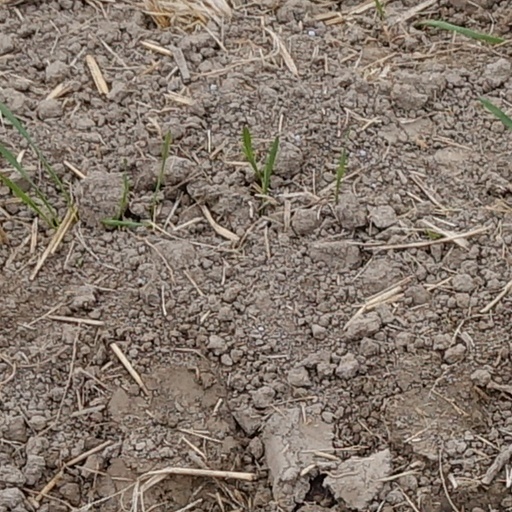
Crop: wheat